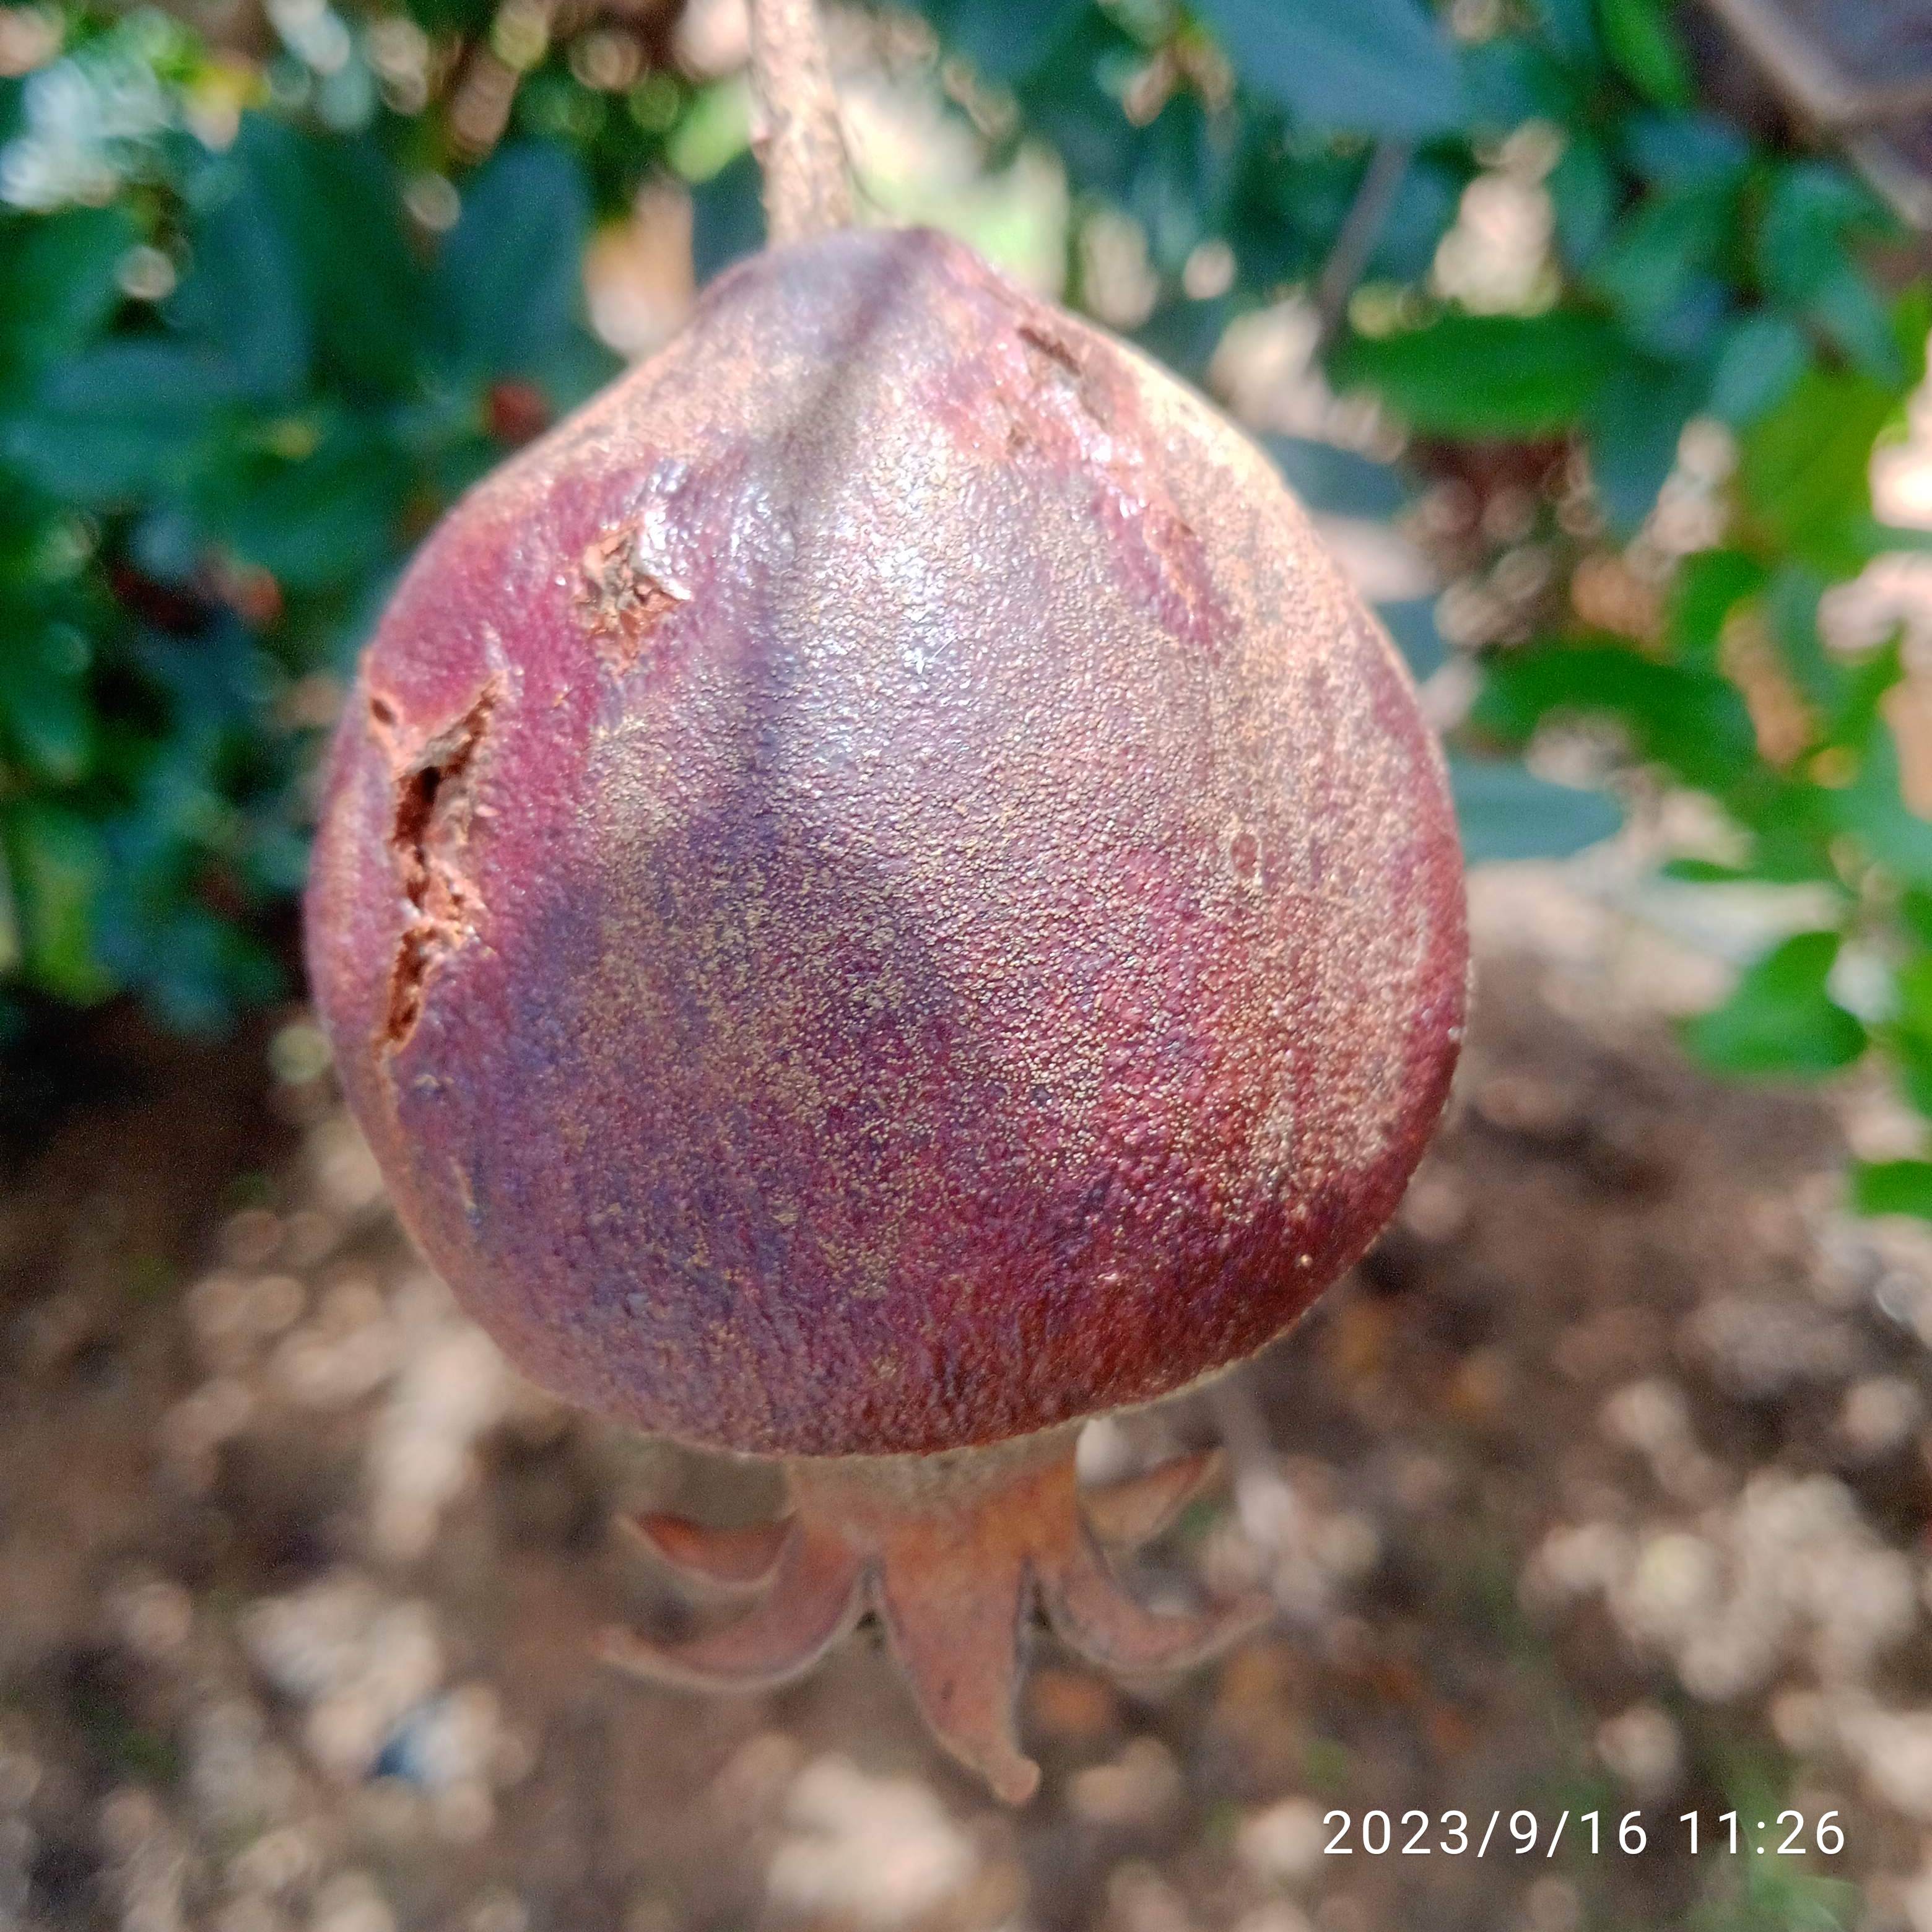
Label: Alternaria